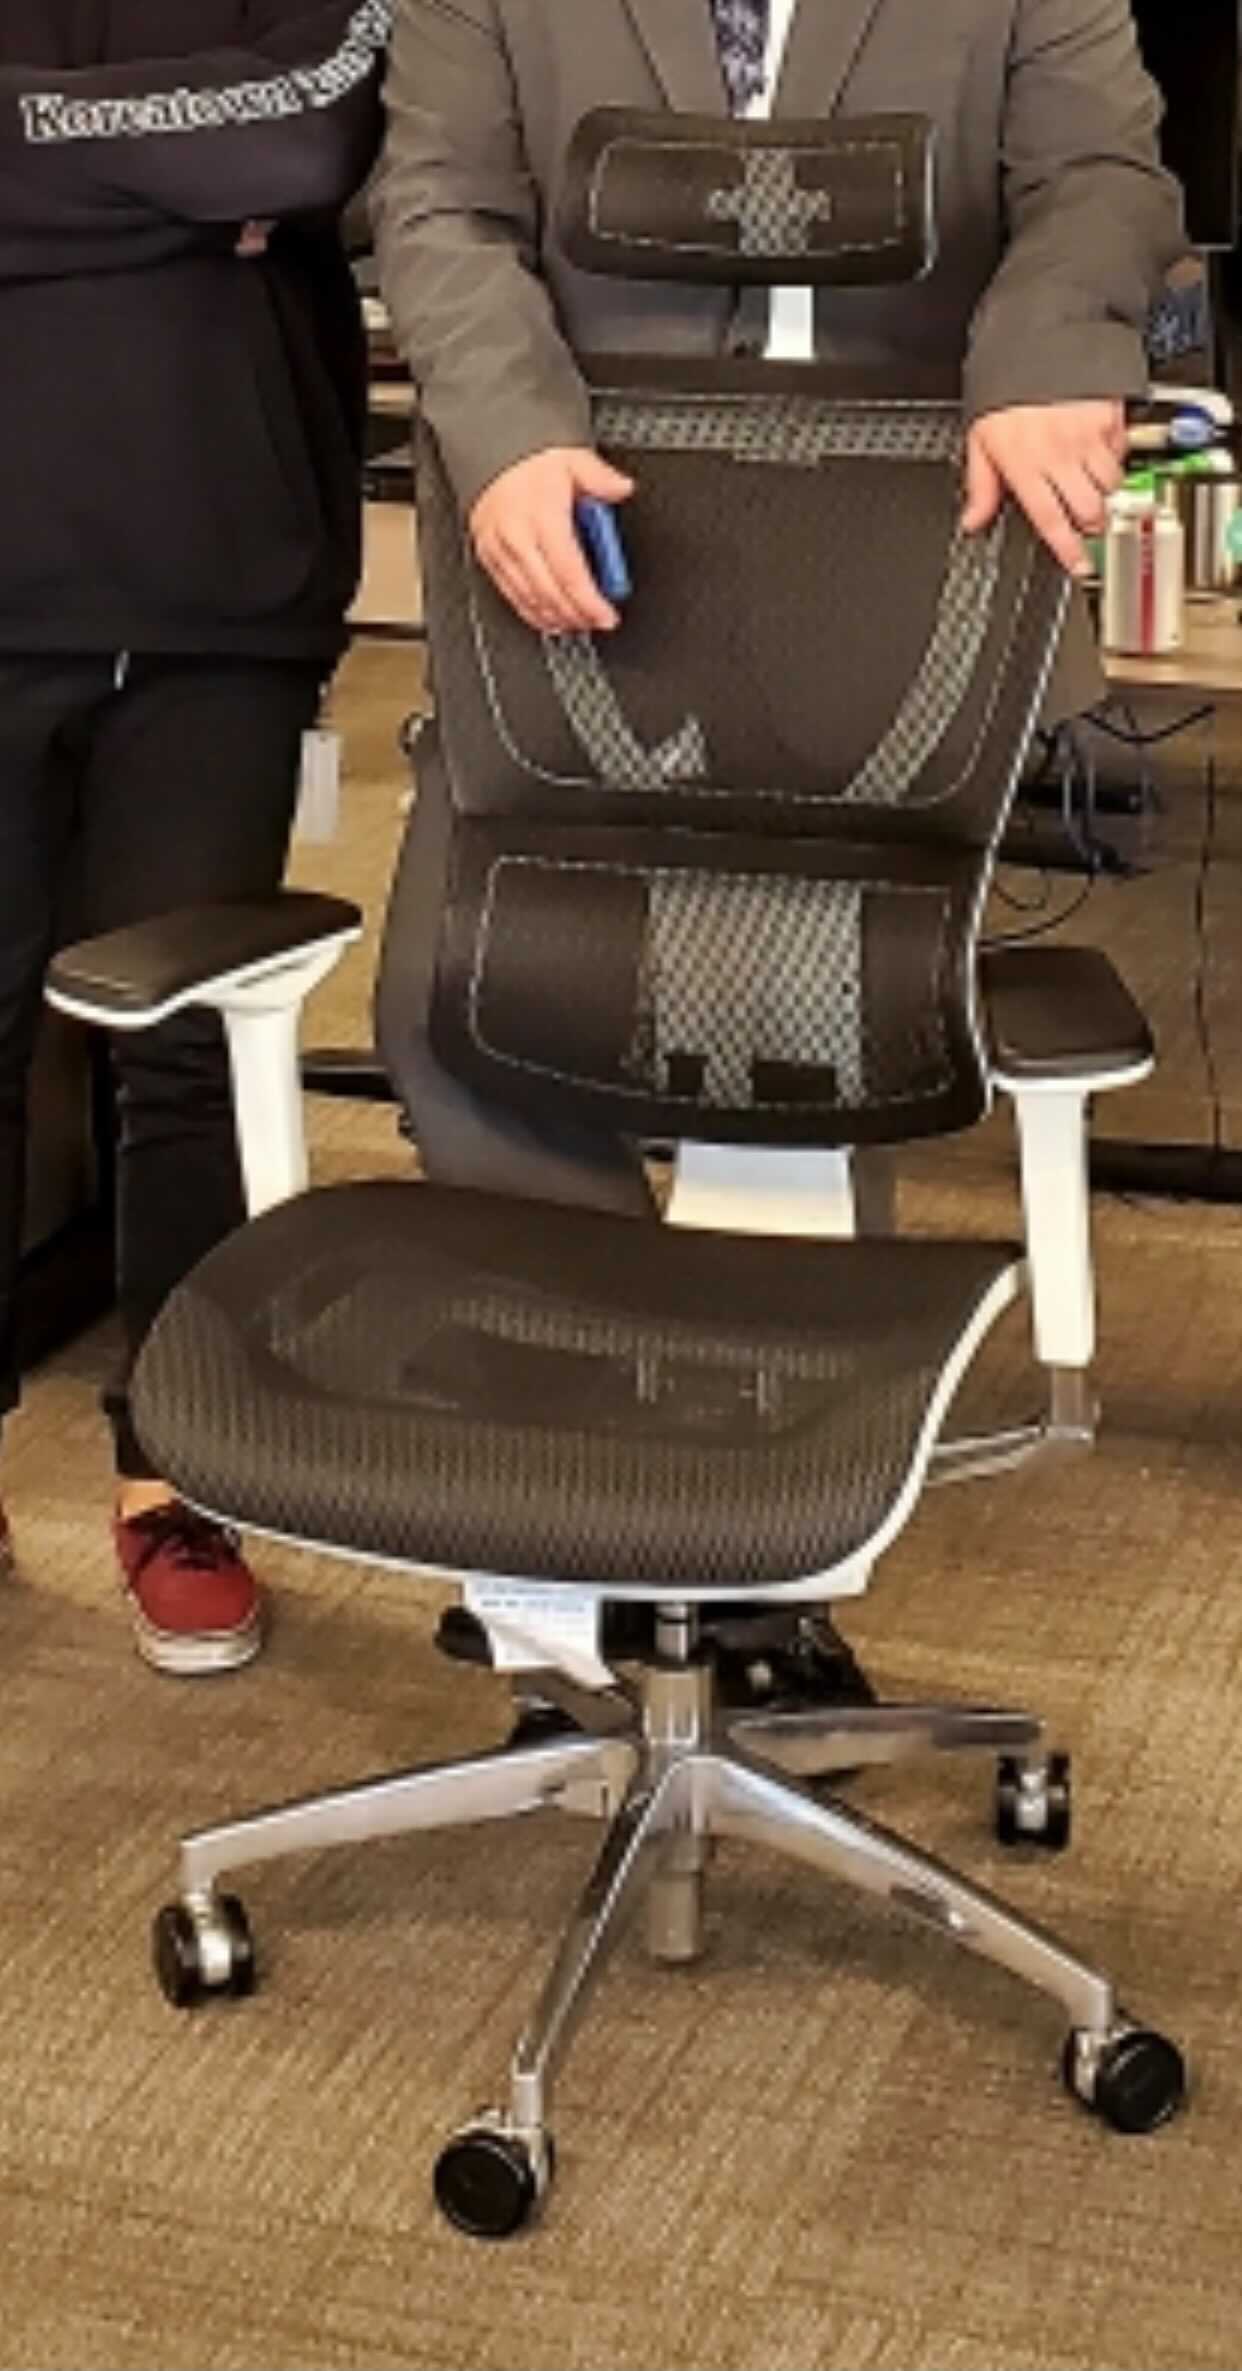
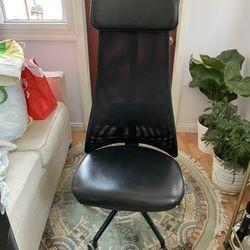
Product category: items_chair
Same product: no